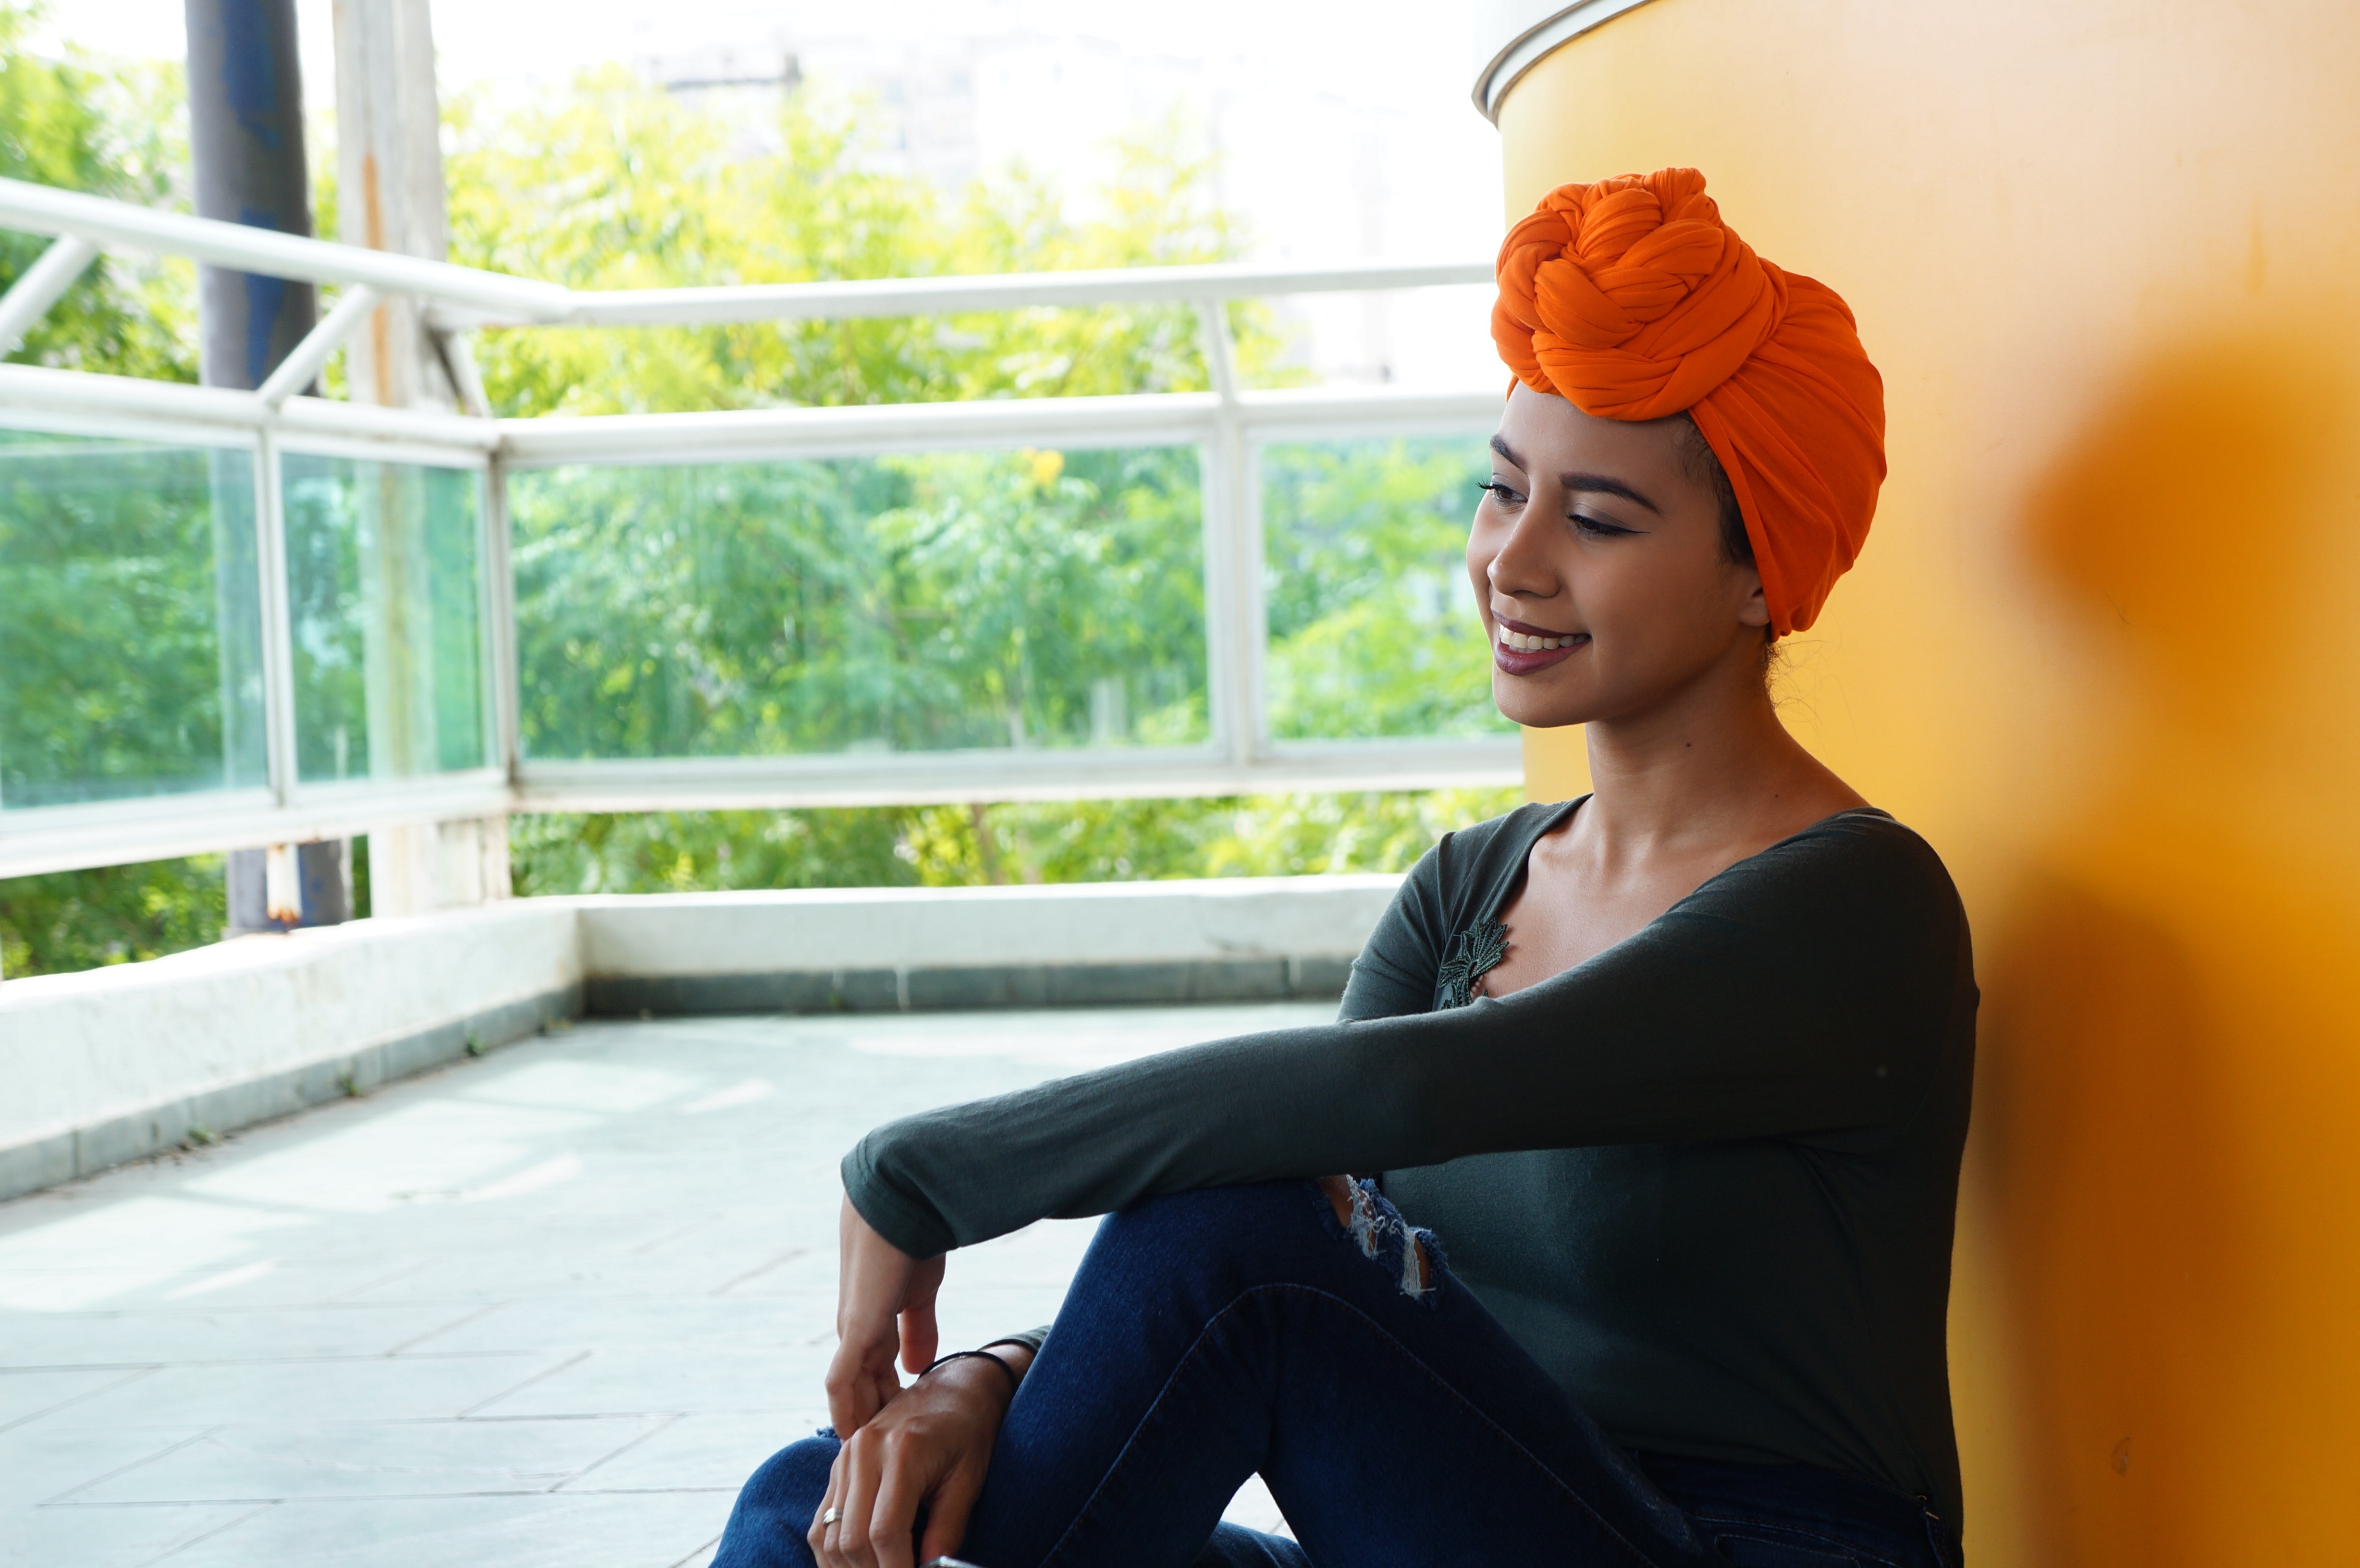
turban, headgear, fun, vacation, photography, leisure, cap